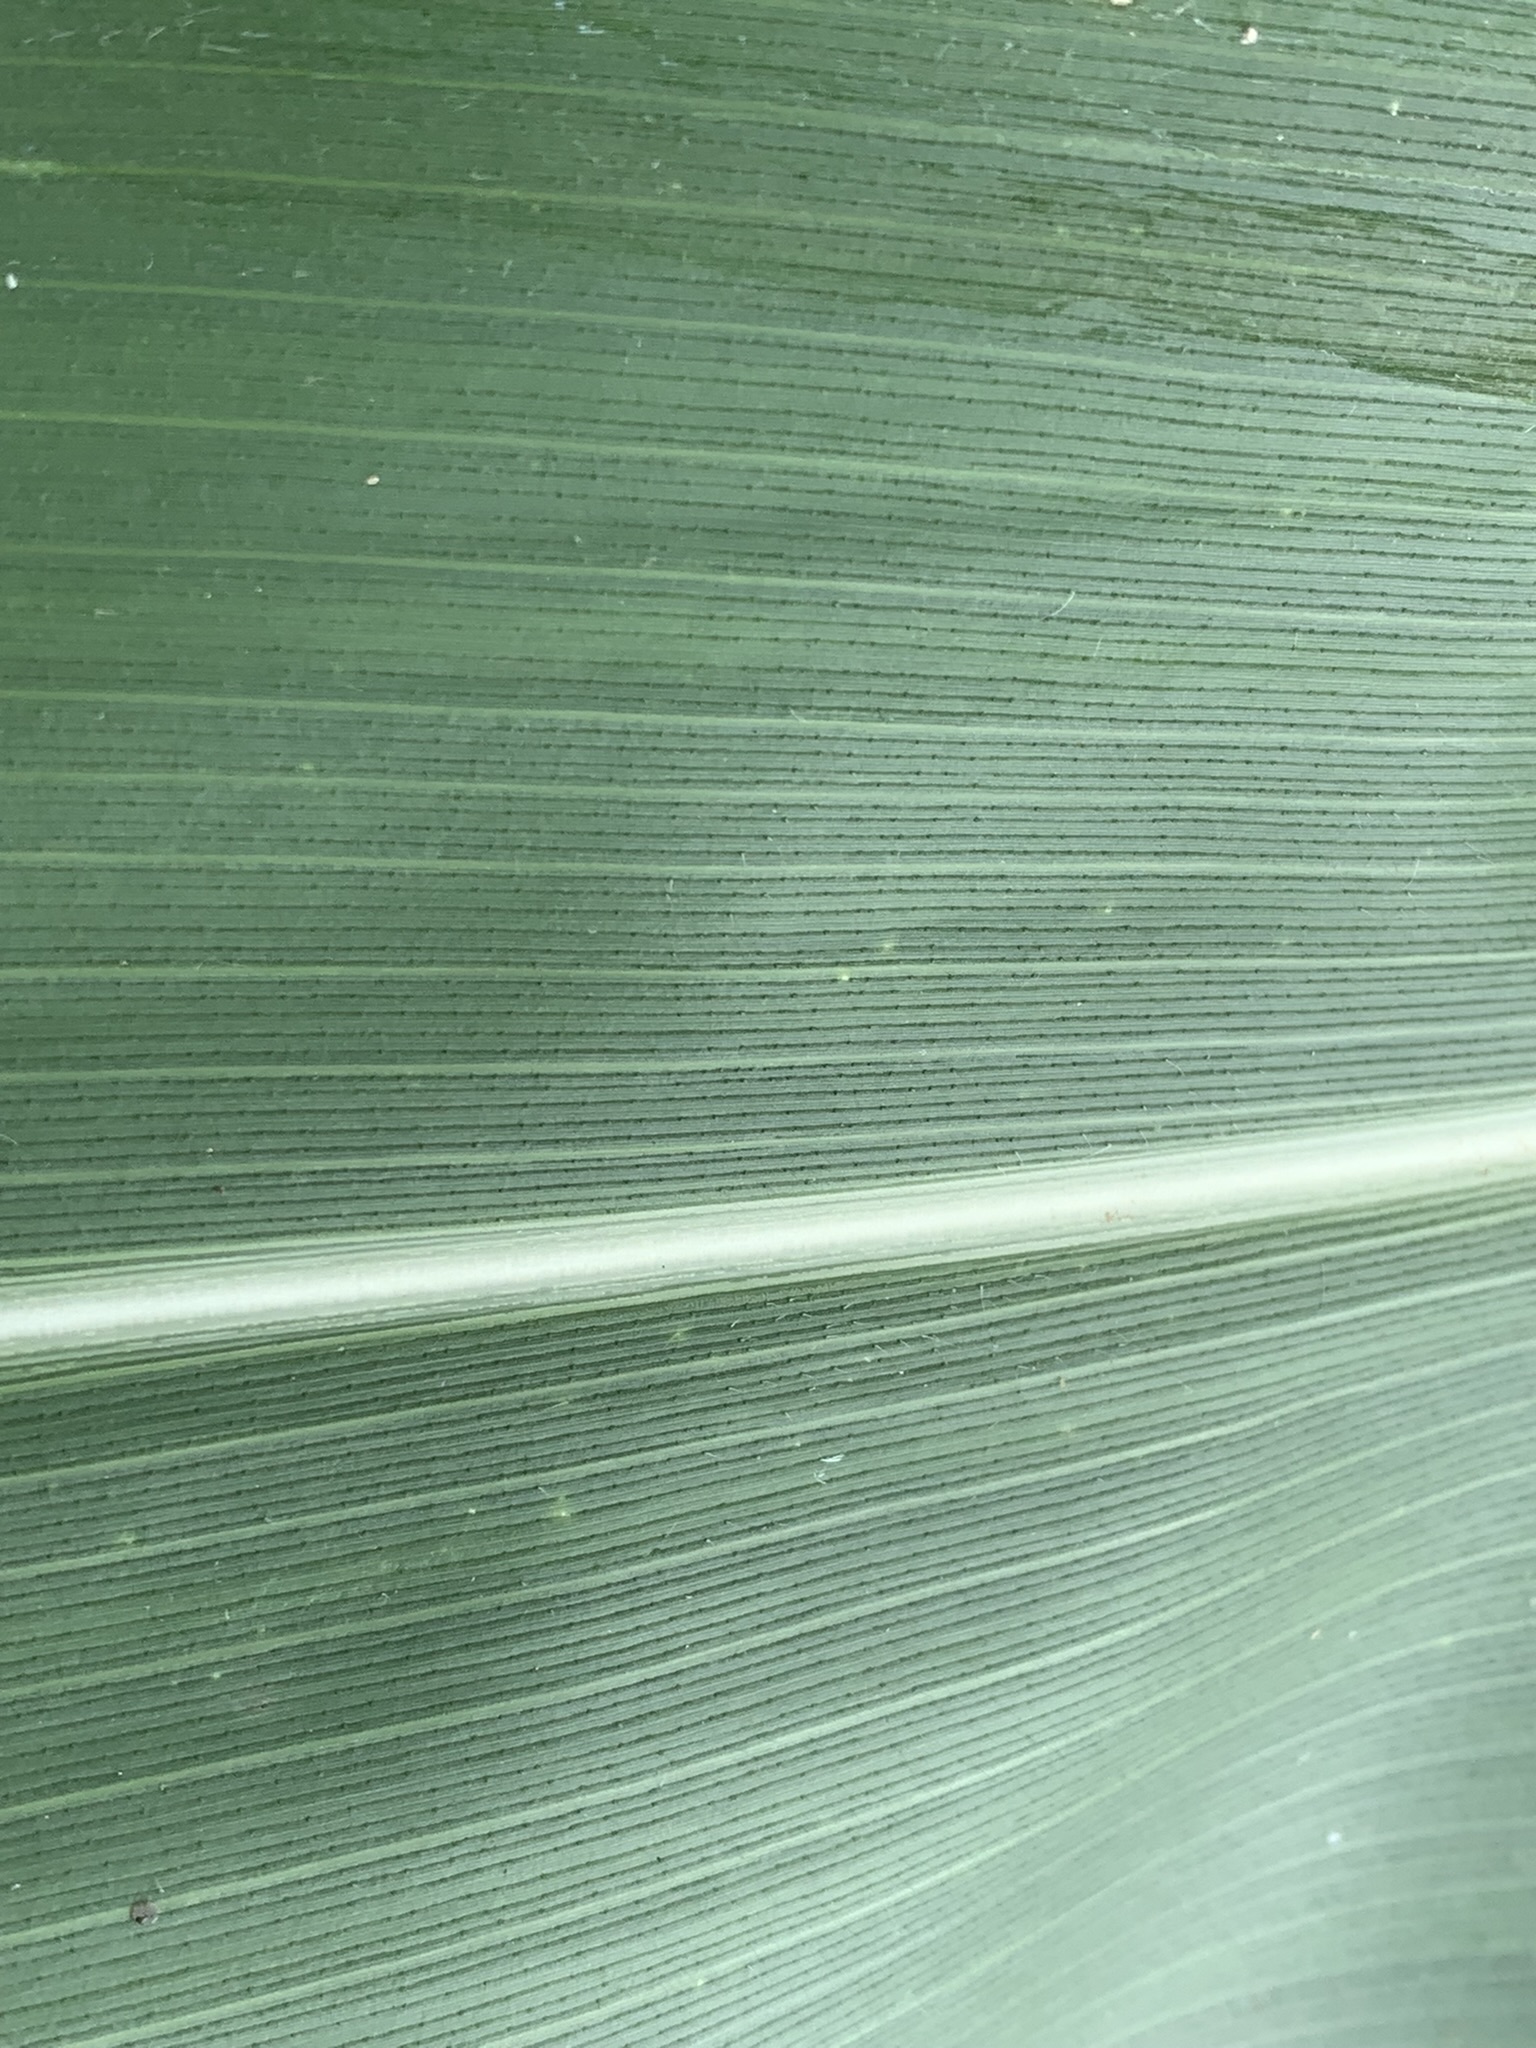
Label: Healthy